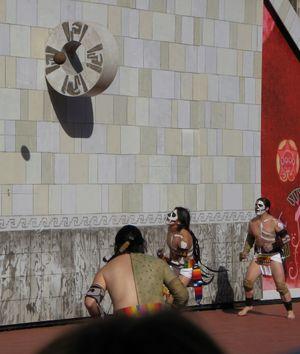
Le jeu de balle est un sport rituel qui a été pratiqué pendant plus de 3 000 ans par les peuples précolombiens de la Mésoamérique, et qui est connu également sous les noms de jeu de pelote et d'ulama, et appelé « pitz » en maya classique, « pok'ol pok » en maya yucatèque, « tlachtli » ou « ullamaliztli » en nahuatl, ou encore « taladzi » en zapotèque.